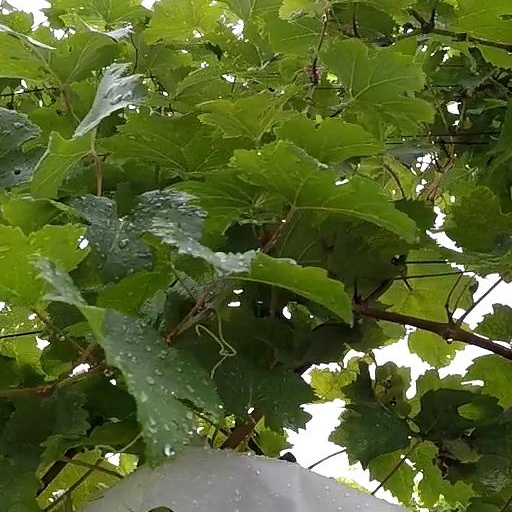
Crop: grape